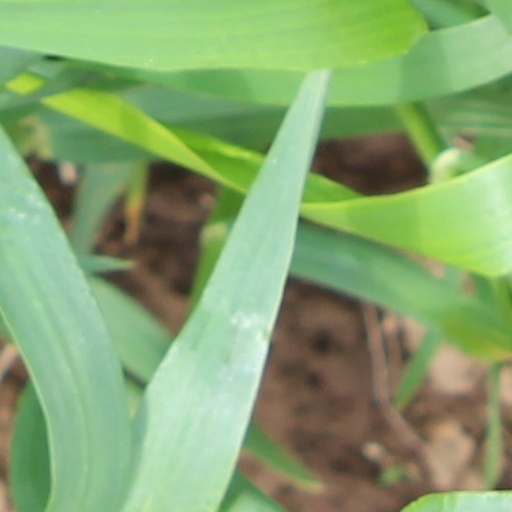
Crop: wheat